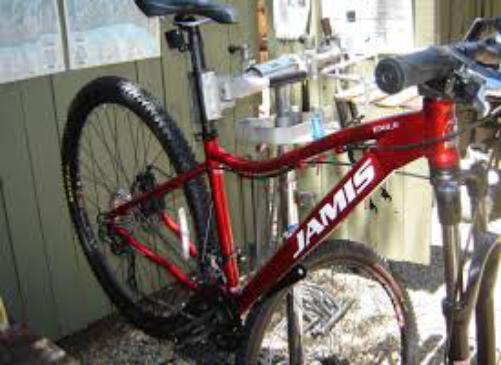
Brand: jamis bicycles
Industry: Transportation